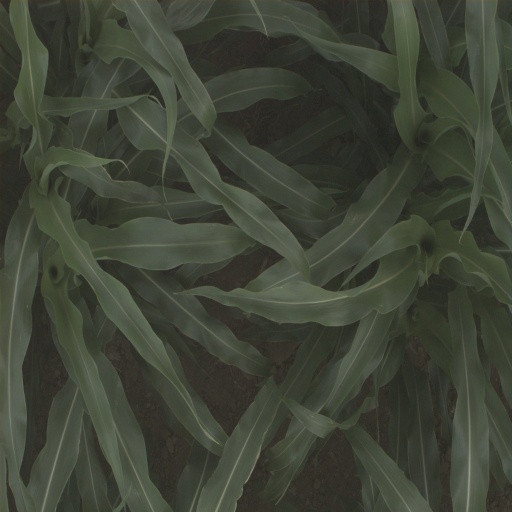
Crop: sorghum